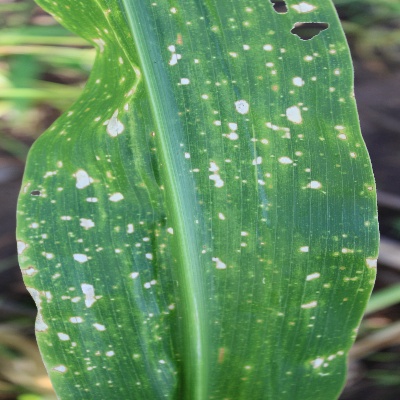
Crop: Maize
Condition: leaf blight